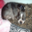
Label: dog